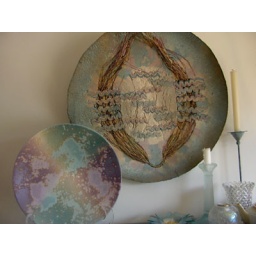
Handmade paper wall plate by Alice Wand